Benjamin Henshawe

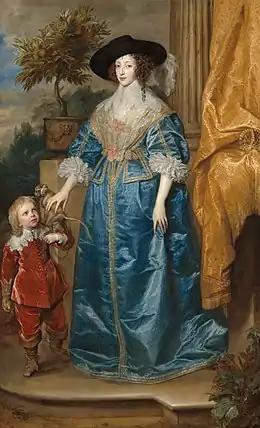
Henshawe supplied the tailors working for Henrietta Maria and Jeffrey Hudson

He was a son of Thomas Henshawe (died 1611), silkman of Milk Street, London, and his wife, Flower Gouldesborough Henshawe, a sister of Godfrey Goldsborough, Bishop of Gloucester. His sister Flower Henshaw married John Backhouse in 1615. His mother, Flower Henshawe, died intestate in March 1616.